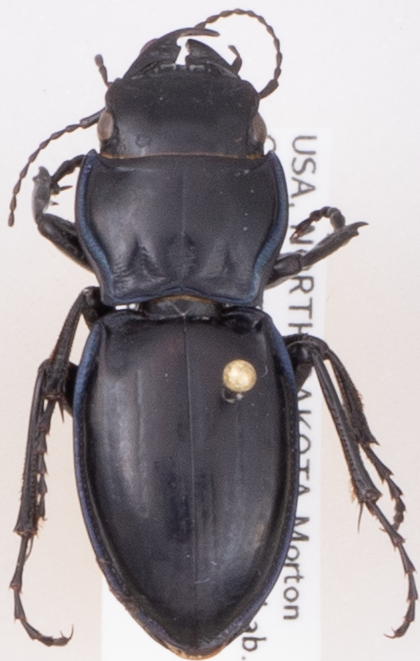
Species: Pasimachus elongatus
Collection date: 2020-06-23
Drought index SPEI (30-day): -2.09
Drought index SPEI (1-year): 0.54
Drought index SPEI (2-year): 1.28